1994 San Francisco 49ers season

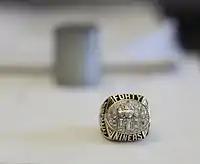
A 49ers Super Bowl ring for Super Bowl XXIX.

The game against the Eagles was a turning point for the 49ers despite being a lopsided loss. Steve Young was benched for Elvis Grbac abruptly during a series in the 3rd quarter. Soon after, Young was livid on the sidelines, shouting profanities at head coach George Seifert. Young later admitted "I was looking for a fistfight," and would later say that this incident caused his teammates to respond better to his leadership, as they saw how much he cared about winning ("It galvanized the guys behind Steve," said Brent Jones).